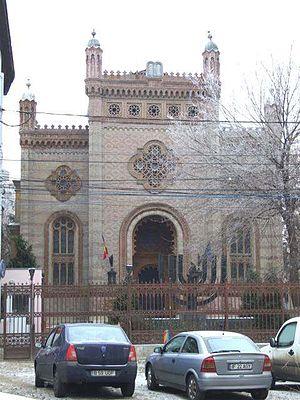
La synagogue chorale de Bucarest, située 9 strada Sf. Vineri, sector 3, est la plus grande synagogue de Bucarest. Construite en 1864-1866, elle a été rénovée en 1932 et 1945.